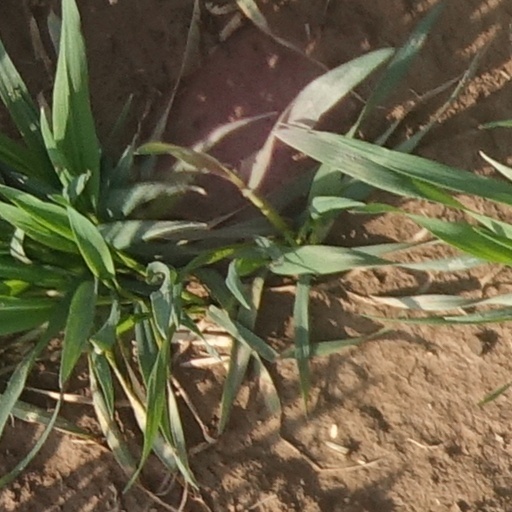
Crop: wheat